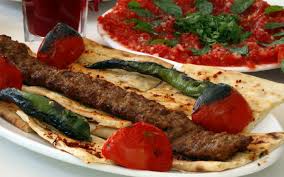
Yemek: kebap